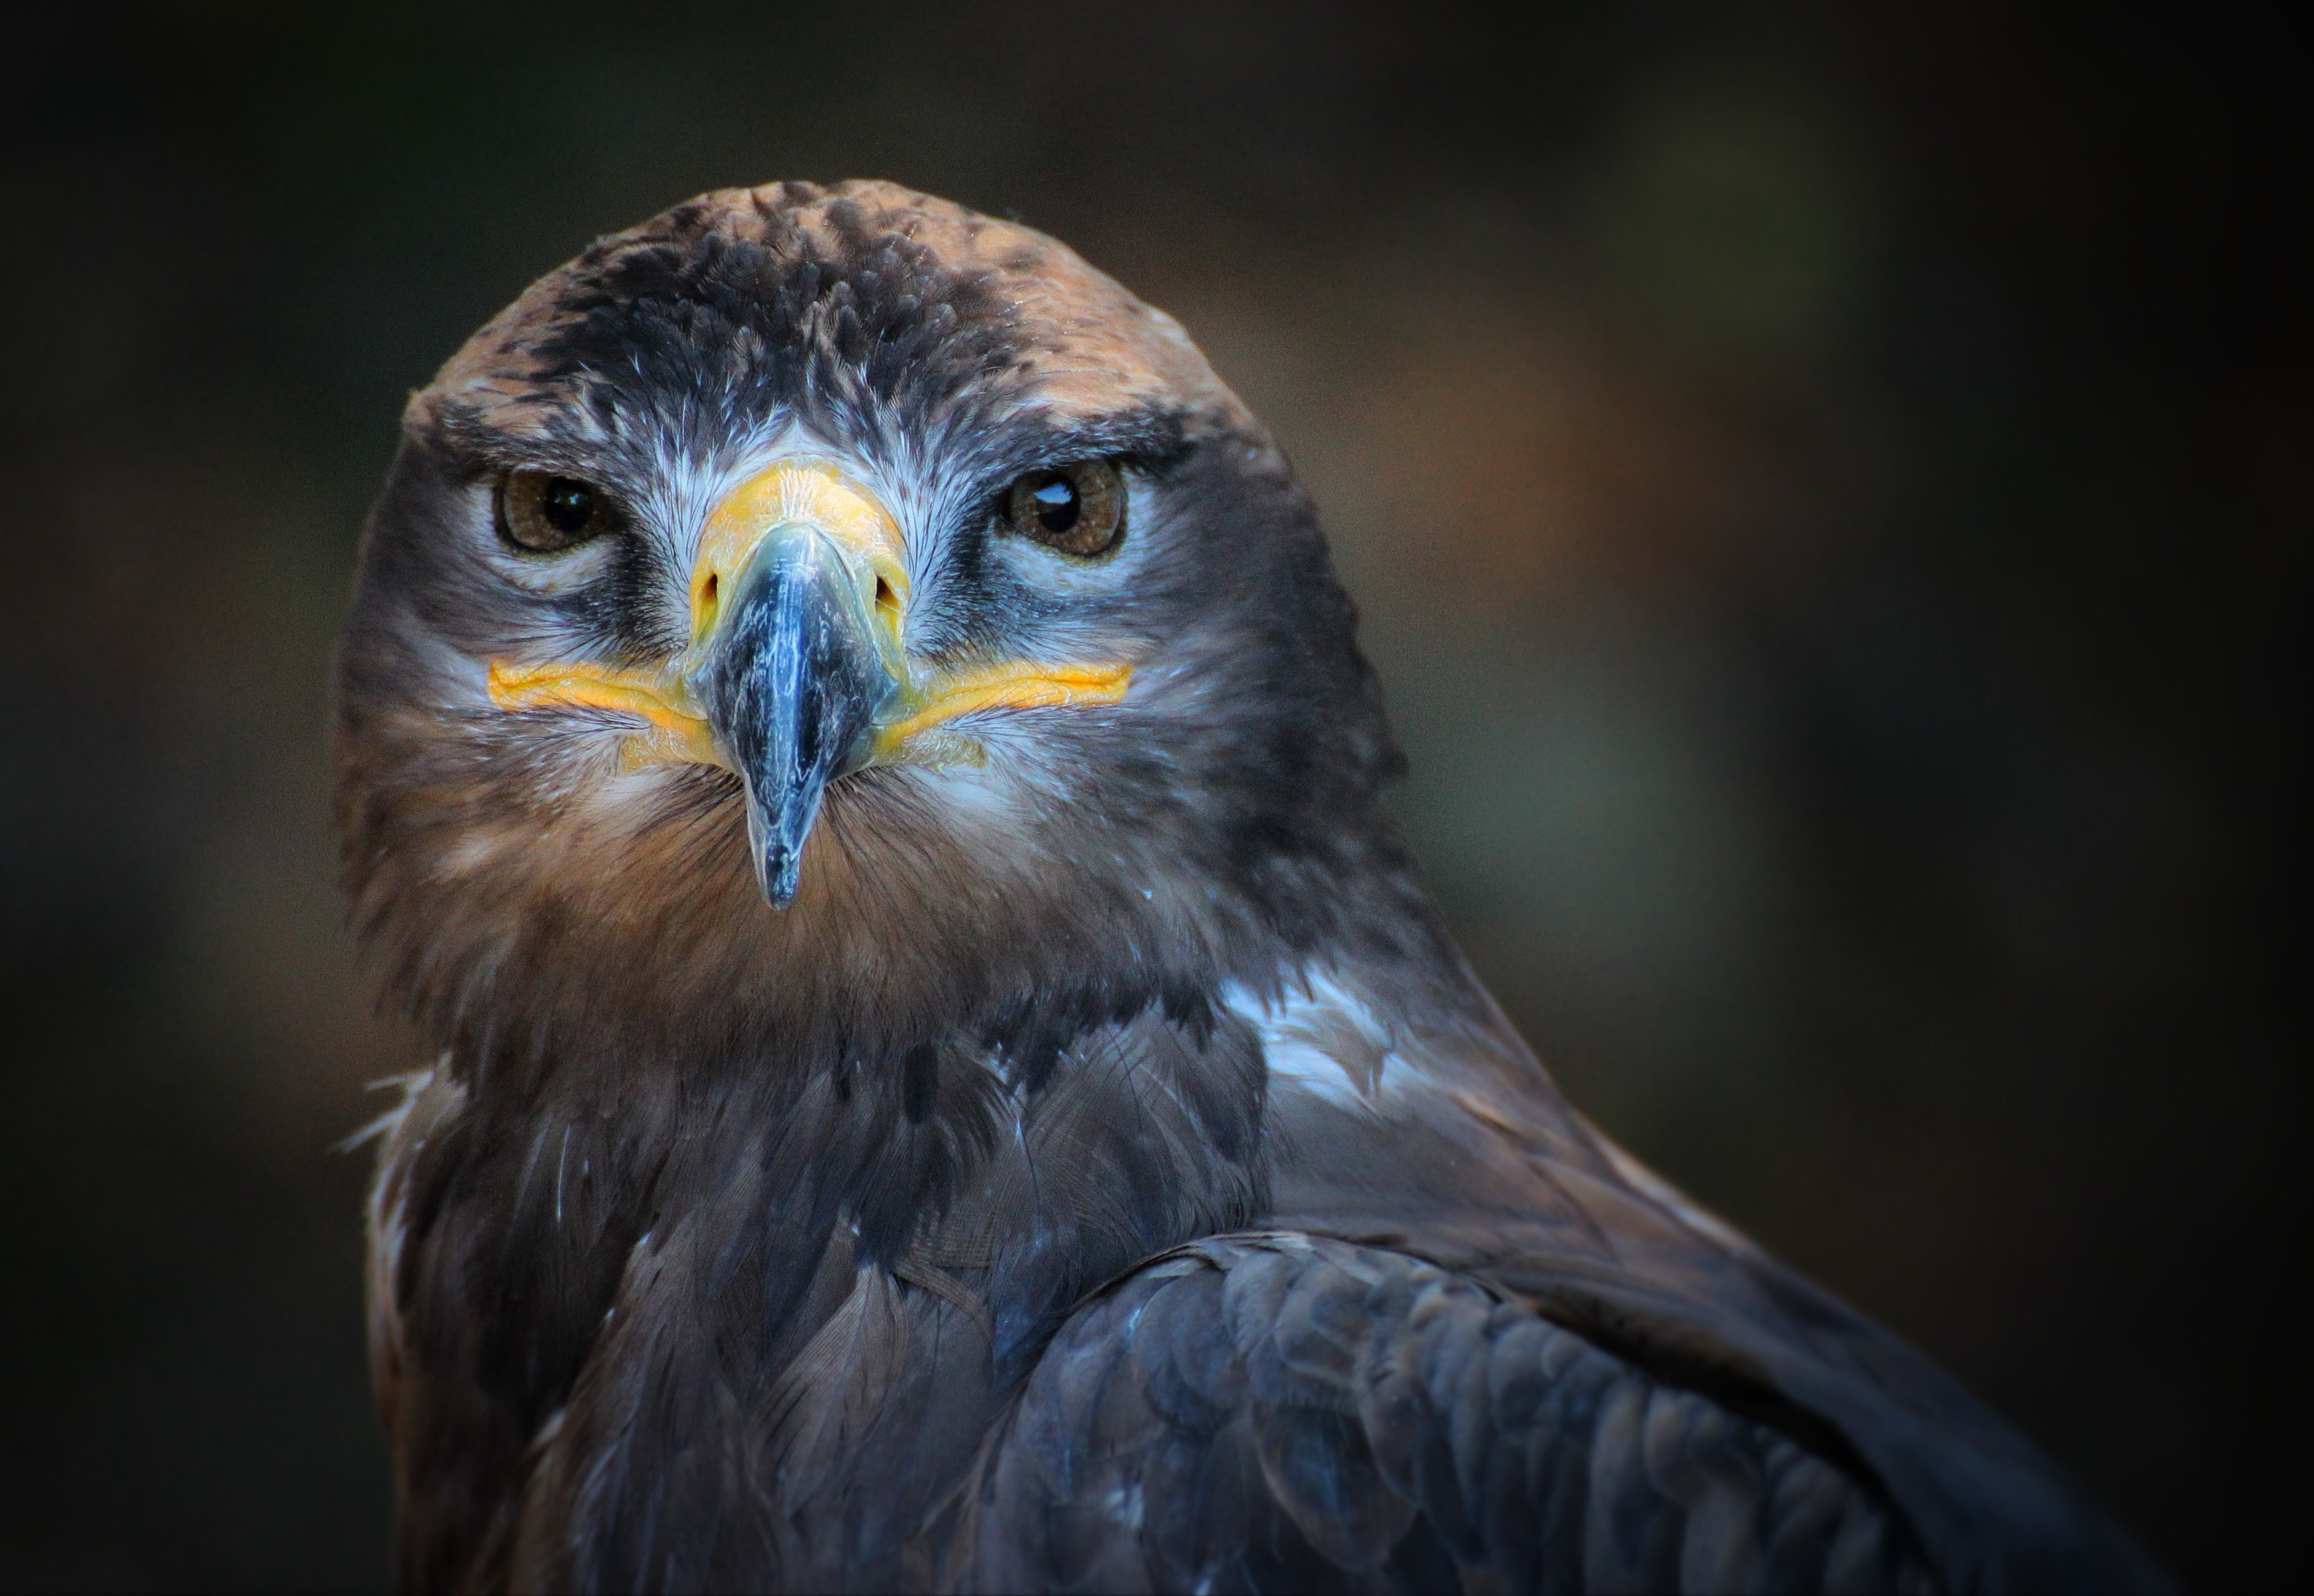
bird, wing, animal, wildlife, beak, macro, eagle, owl, fauna, bird of prey, close up, vertebrate, accipitriformes